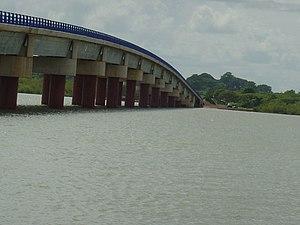
Cette liste de ponts de Guinée-Bissau présente les ponts remarquables de Guinée-Bissau, tant par leurs caractéristiques dimensionnelles, que par leur intérêt architectural ou historique.